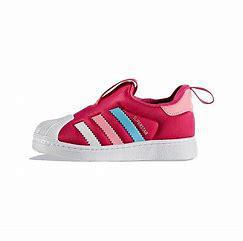
Brand: adidas
Model: originals BP Adidas Originals Superstar 360 C